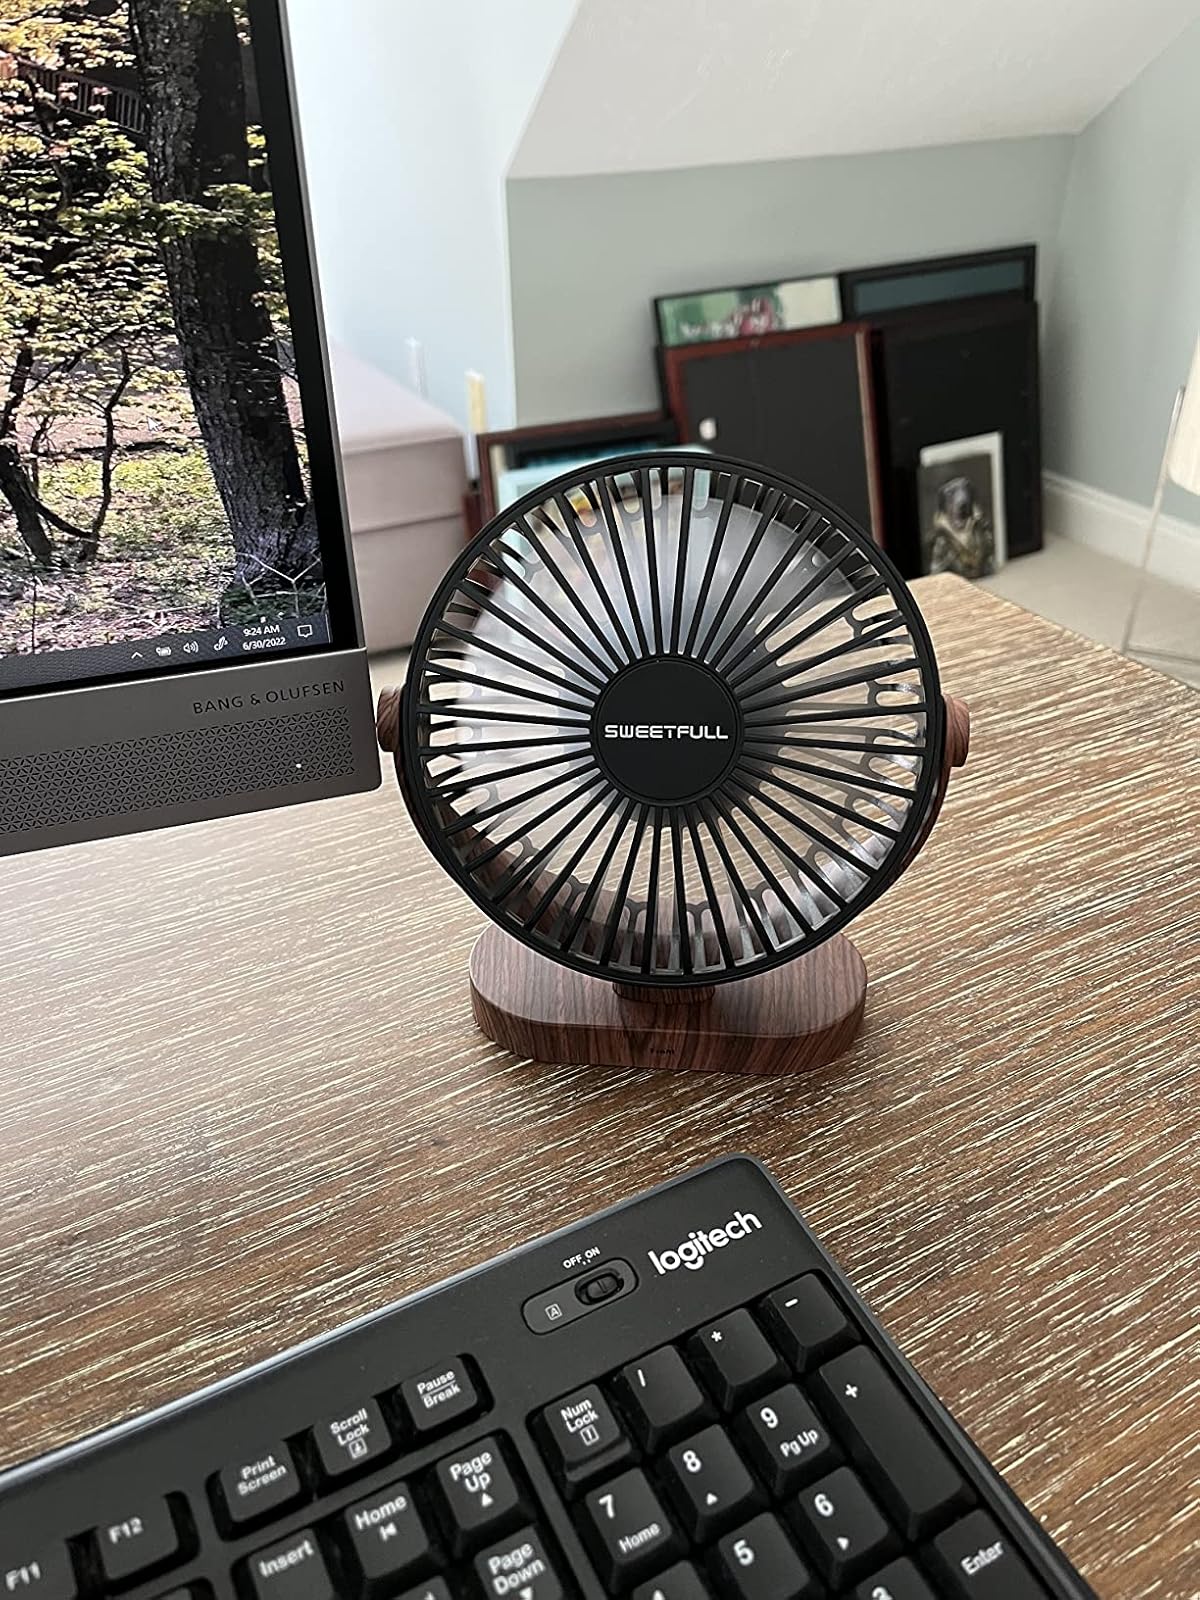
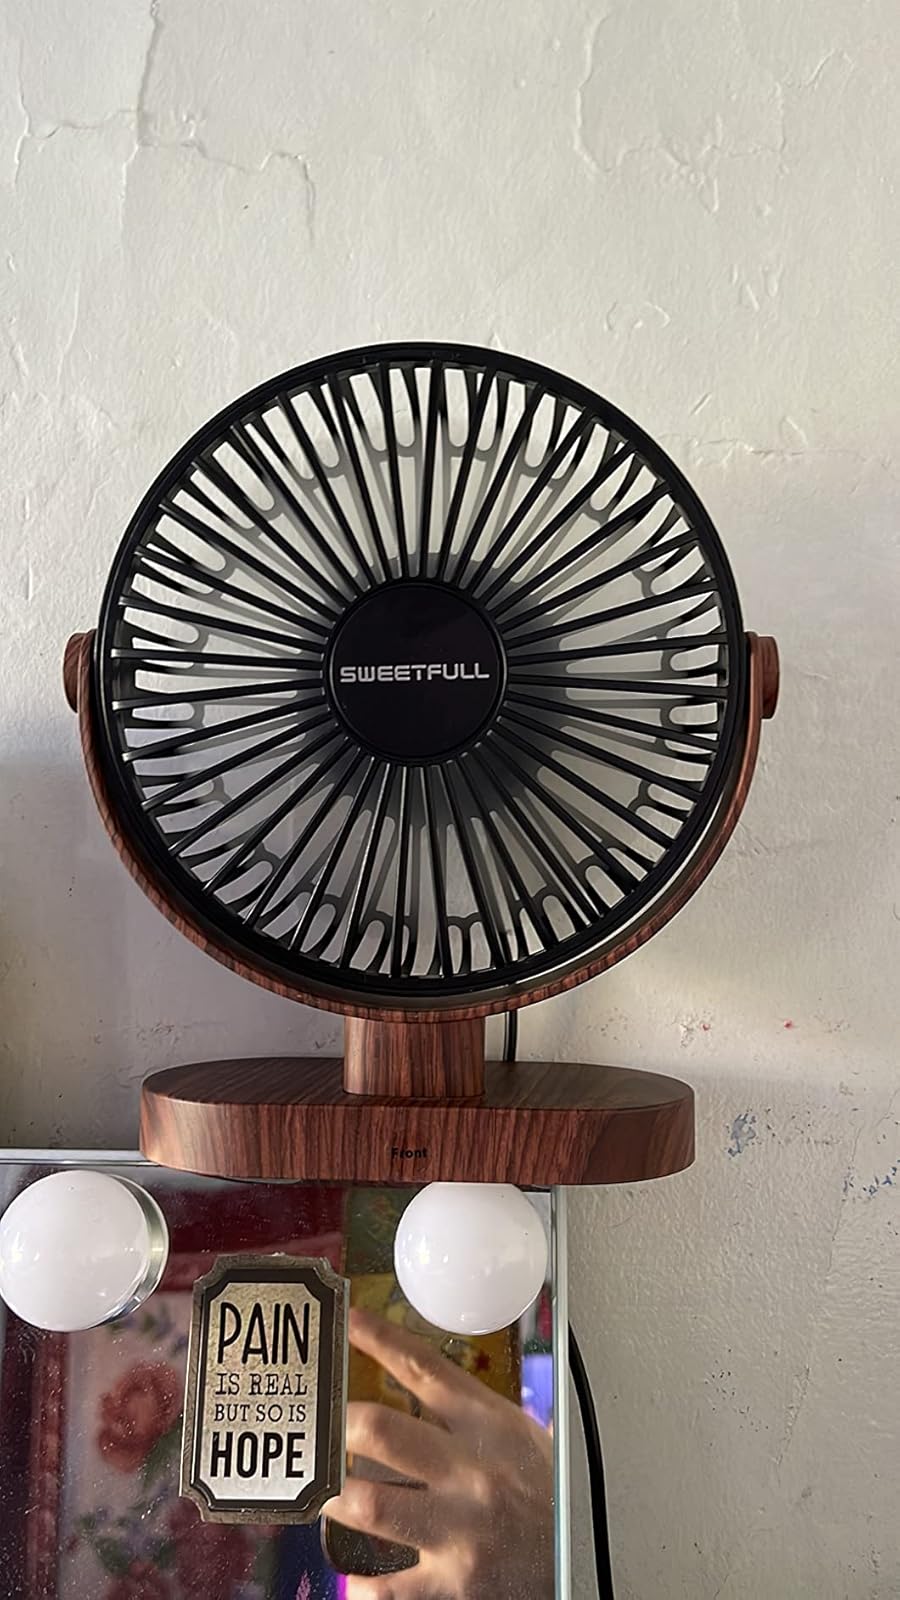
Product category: fan
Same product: yes